Kernville (former town), California

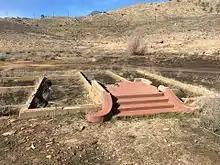
Foundations of the town grammar school

Hollywood producers shot many films, mostly Westerns, in the town.